Lefler-Woodman Building

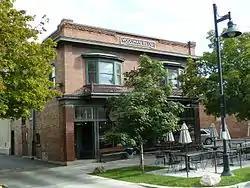
The building in 2014

The Lefler-Woodman Building is a historic building in Salt Lake City, Utah. The building was first erected as the Lefler Flour Mill for John Marshall Lefler, an immigrant from Canada, and completed in 1878. It was later joined by the Woodman Building, built for John A. and Frank H. Woodman and completed in 1911. The structure was designed in the Late Victorian style by architect George S. Walker. It has been listed on the National Register of Historic Places since December 17, 1992.